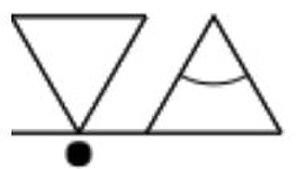
Ditema tsa Dinoko, également connu en isiZulu sous le nom de IsiBheqe SoHlamvu, est un syllabaire conçu pour les langues sintu, telles que le seSotho, seTswana, isiZulu, isiXhosa, siSwati, siPhuthi, xiTsonga, eMakhuwa, chiNgoni, siLozi ou le tshiVenḓa, non encore reconnu par Unicode Consortium. L'aspect visuel de ce système d'écriture s'inspire des anciennes traditions idéographiques de l'Afrique australe, ainsi que du style des arts traditionnels litema.